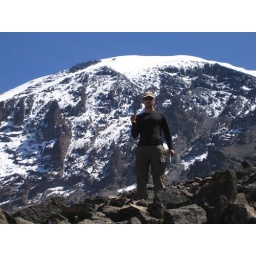
Rob holding rock shaped like Africa in front of mountain in Africa